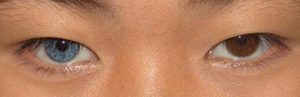
Heterokromi
Eksempel på person med heterokromi.
Heterokromi eller irisheterokromi er en medicinsk tilstand som medfører forskellig farve på øjnene eller indslag af en anden øjenfarve i samme iris. Andre dele af kroppen kan også være udsat for heterokromi. Håret eller huden er de mest almindelige steder: Noget af håret har en anden farve end resten, eller noget af huden er mørkere end huden på andre steder på kroppen. Heterokromi kan være arveligt eller forårsaget af genetisk mosaicisme, kimærisme, sygdom eller tilskadekomst.